Apollo Abort Guidance System

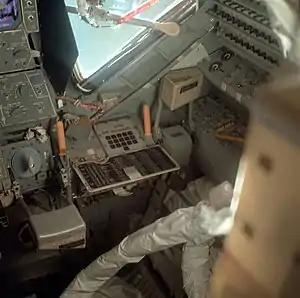
Abort Guidance System keypad (DEDA) in Apollo 11 Lunar Module (LM-5) on the way to the Moon.

The Apollo Abort Guidance System (AGS, also known as Abort Guidance Section) was a backup computer system providing an abort capability in the event of failure of the Lunar Module's primary guidance system (Apollo PGNCS) during descent, ascent or rendezvous. As an abort system, it did not support guidance for a lunar landing.